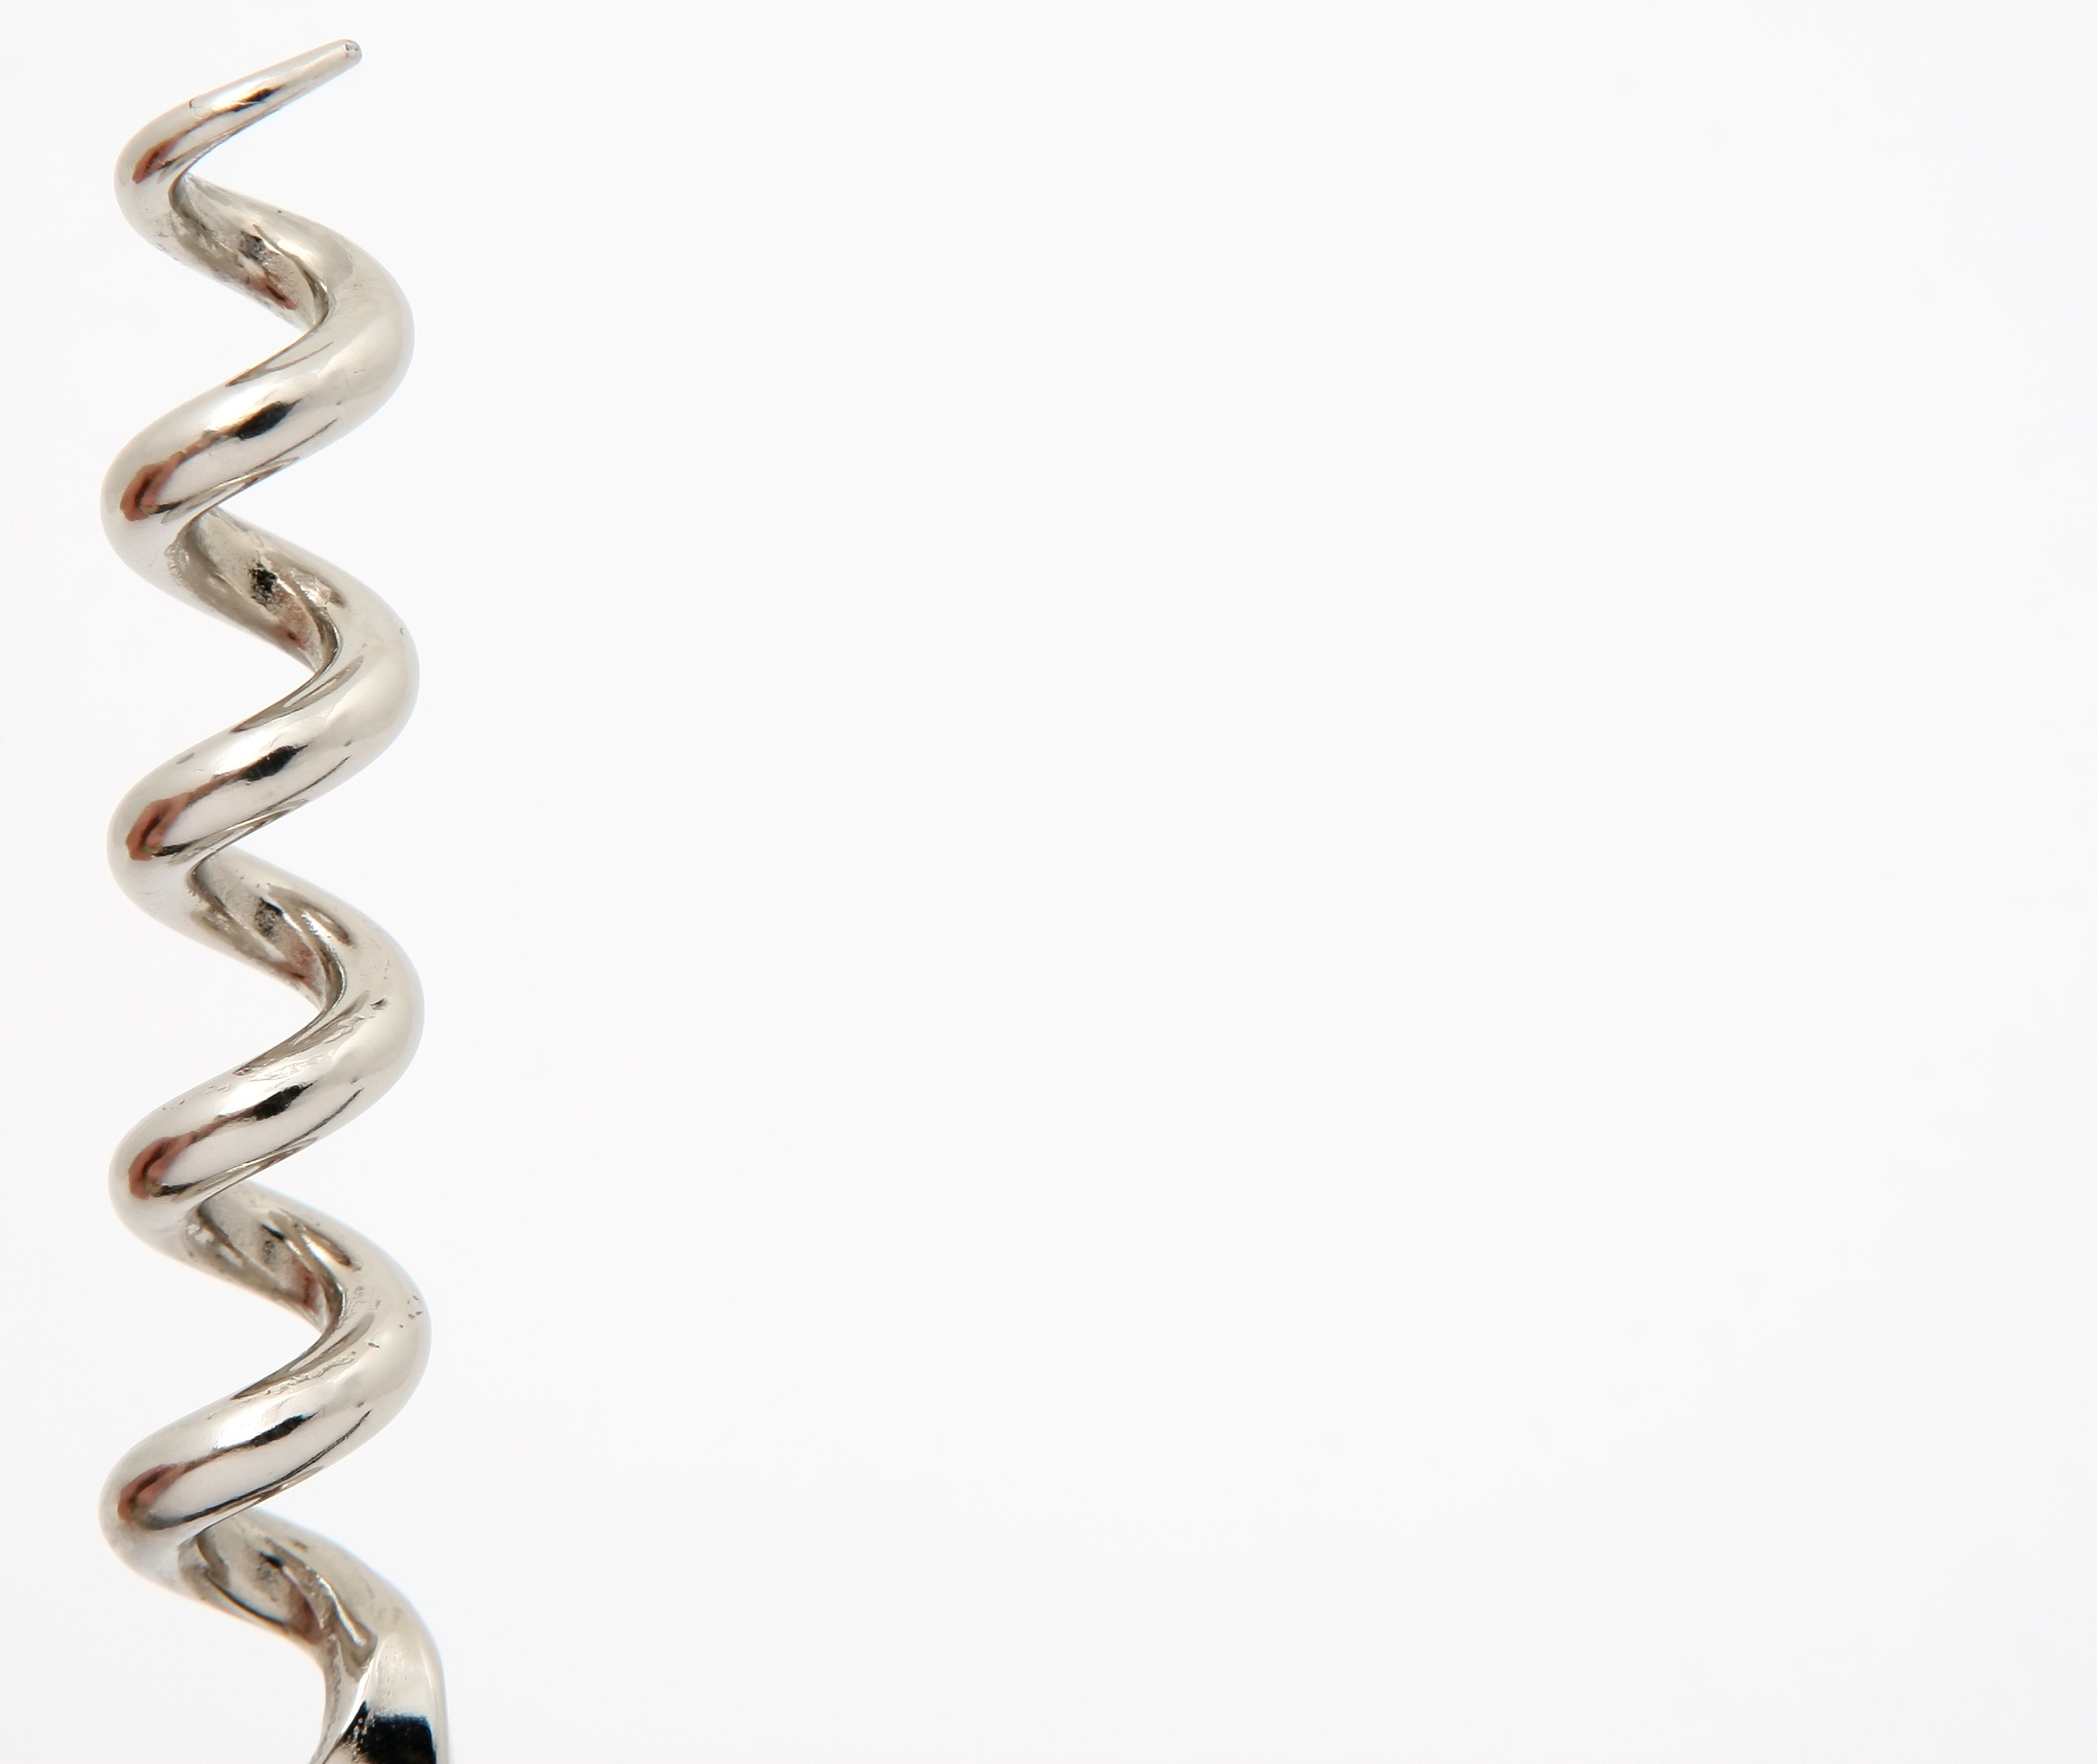
open, wine, white, chain, glass, restaurant, home, isolated, steel, food, cooking, culinary, macro, metal, kitchen, gadget, drink, bottle, object, closeup, cookery, chef, alcohol, cocktail, cook, handle, screw, jewellery, cork, french, chrome, silver, spirits, dinner, sparkling, moustache, domestic, over, champagne, shiny, handheld, opener, aluminum, stainless, household, plug, implement, corkscrew, uncork